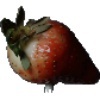
Label: Strawberry 1